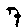
Label: 7